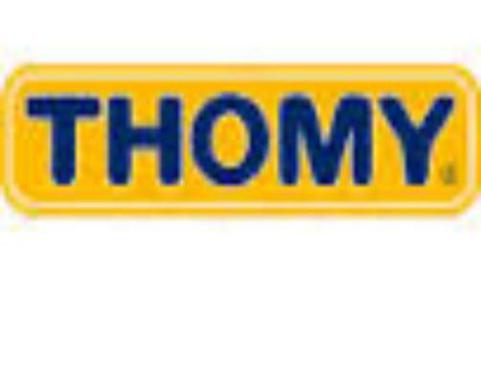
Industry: Food